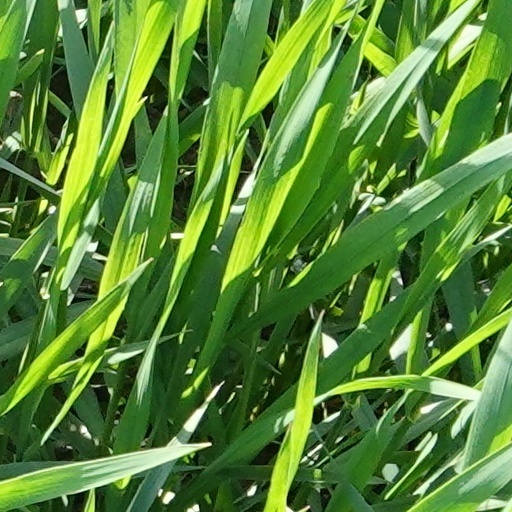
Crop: wheat